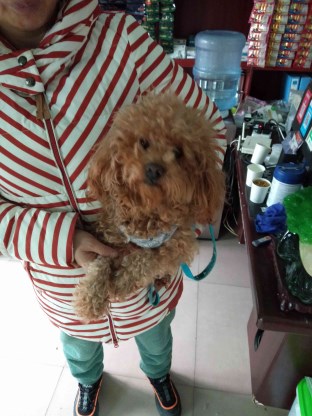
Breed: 3336-n000121-chinese_rural_dog